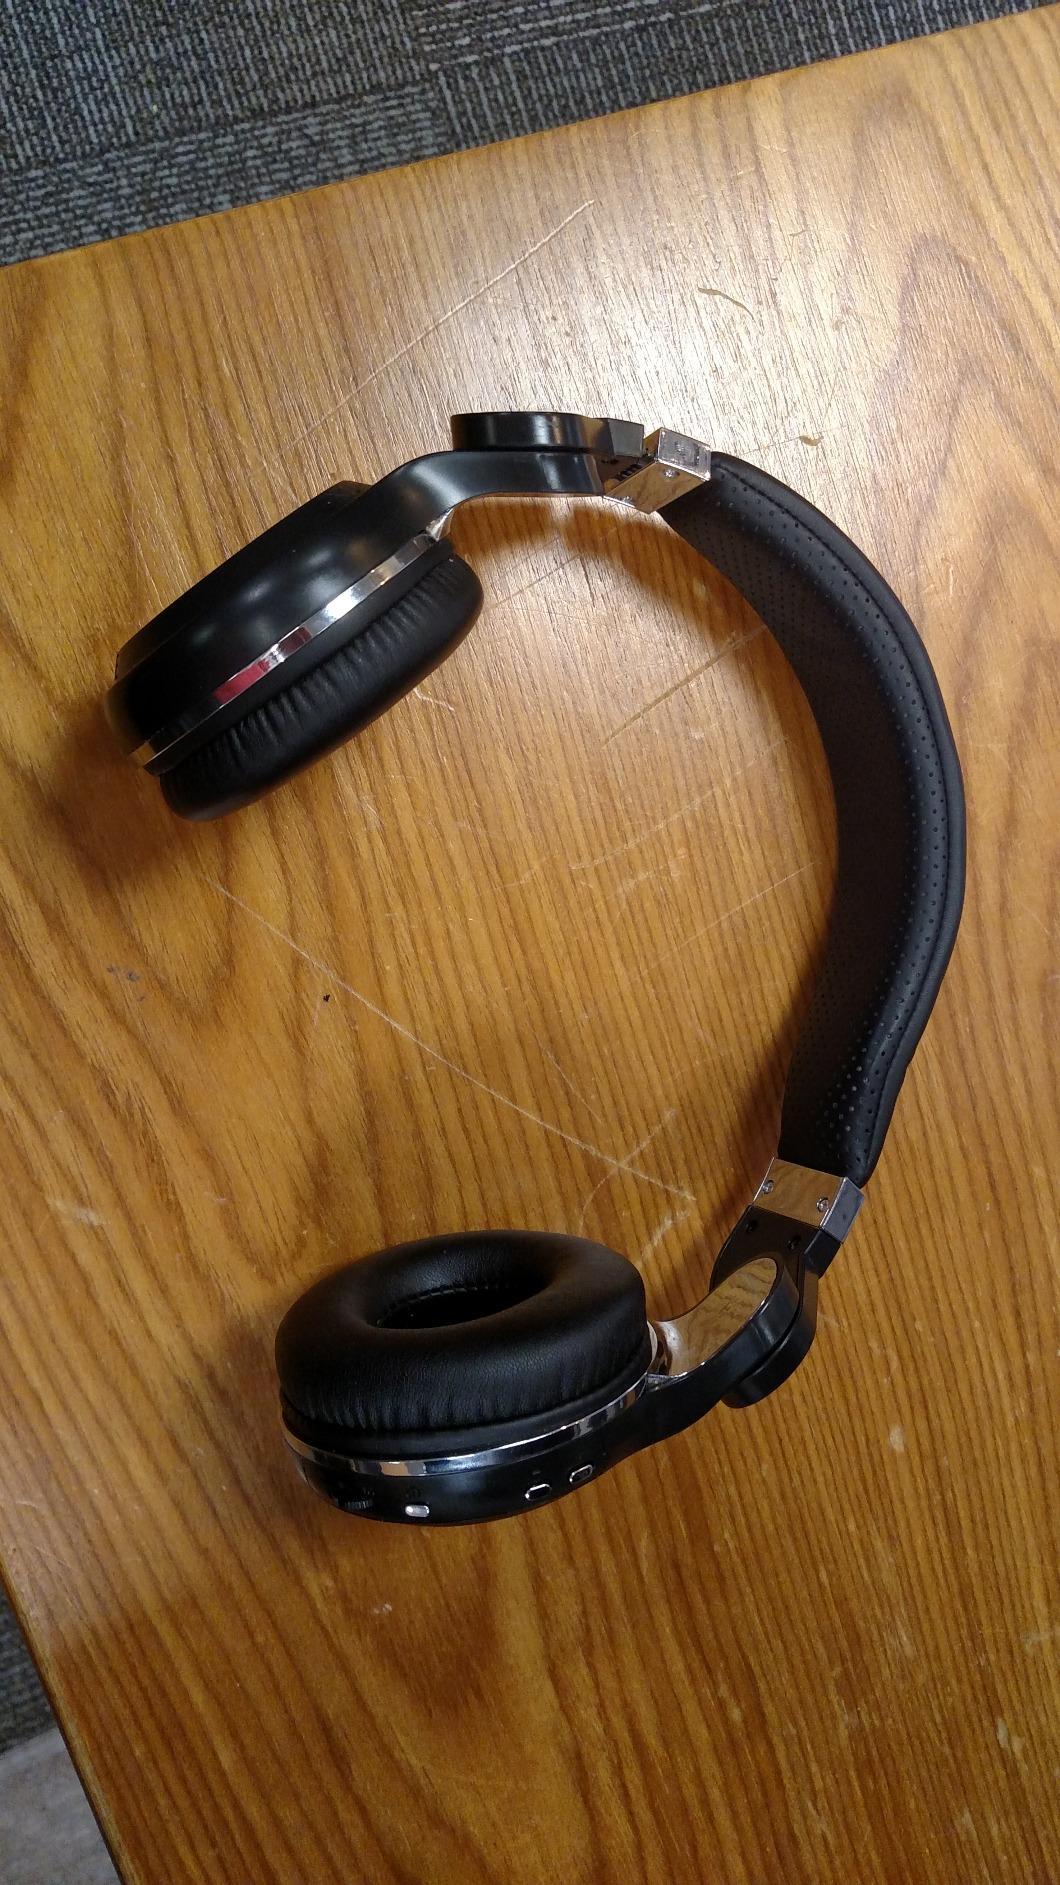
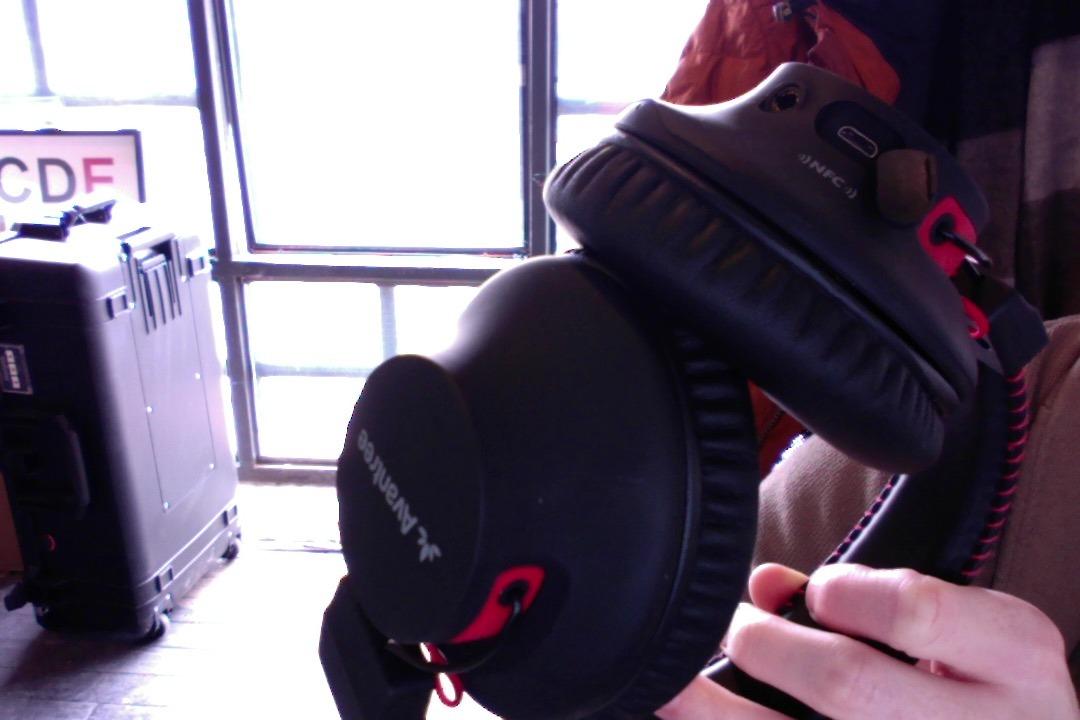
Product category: headphones
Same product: no